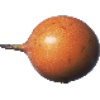
Label: granadilla